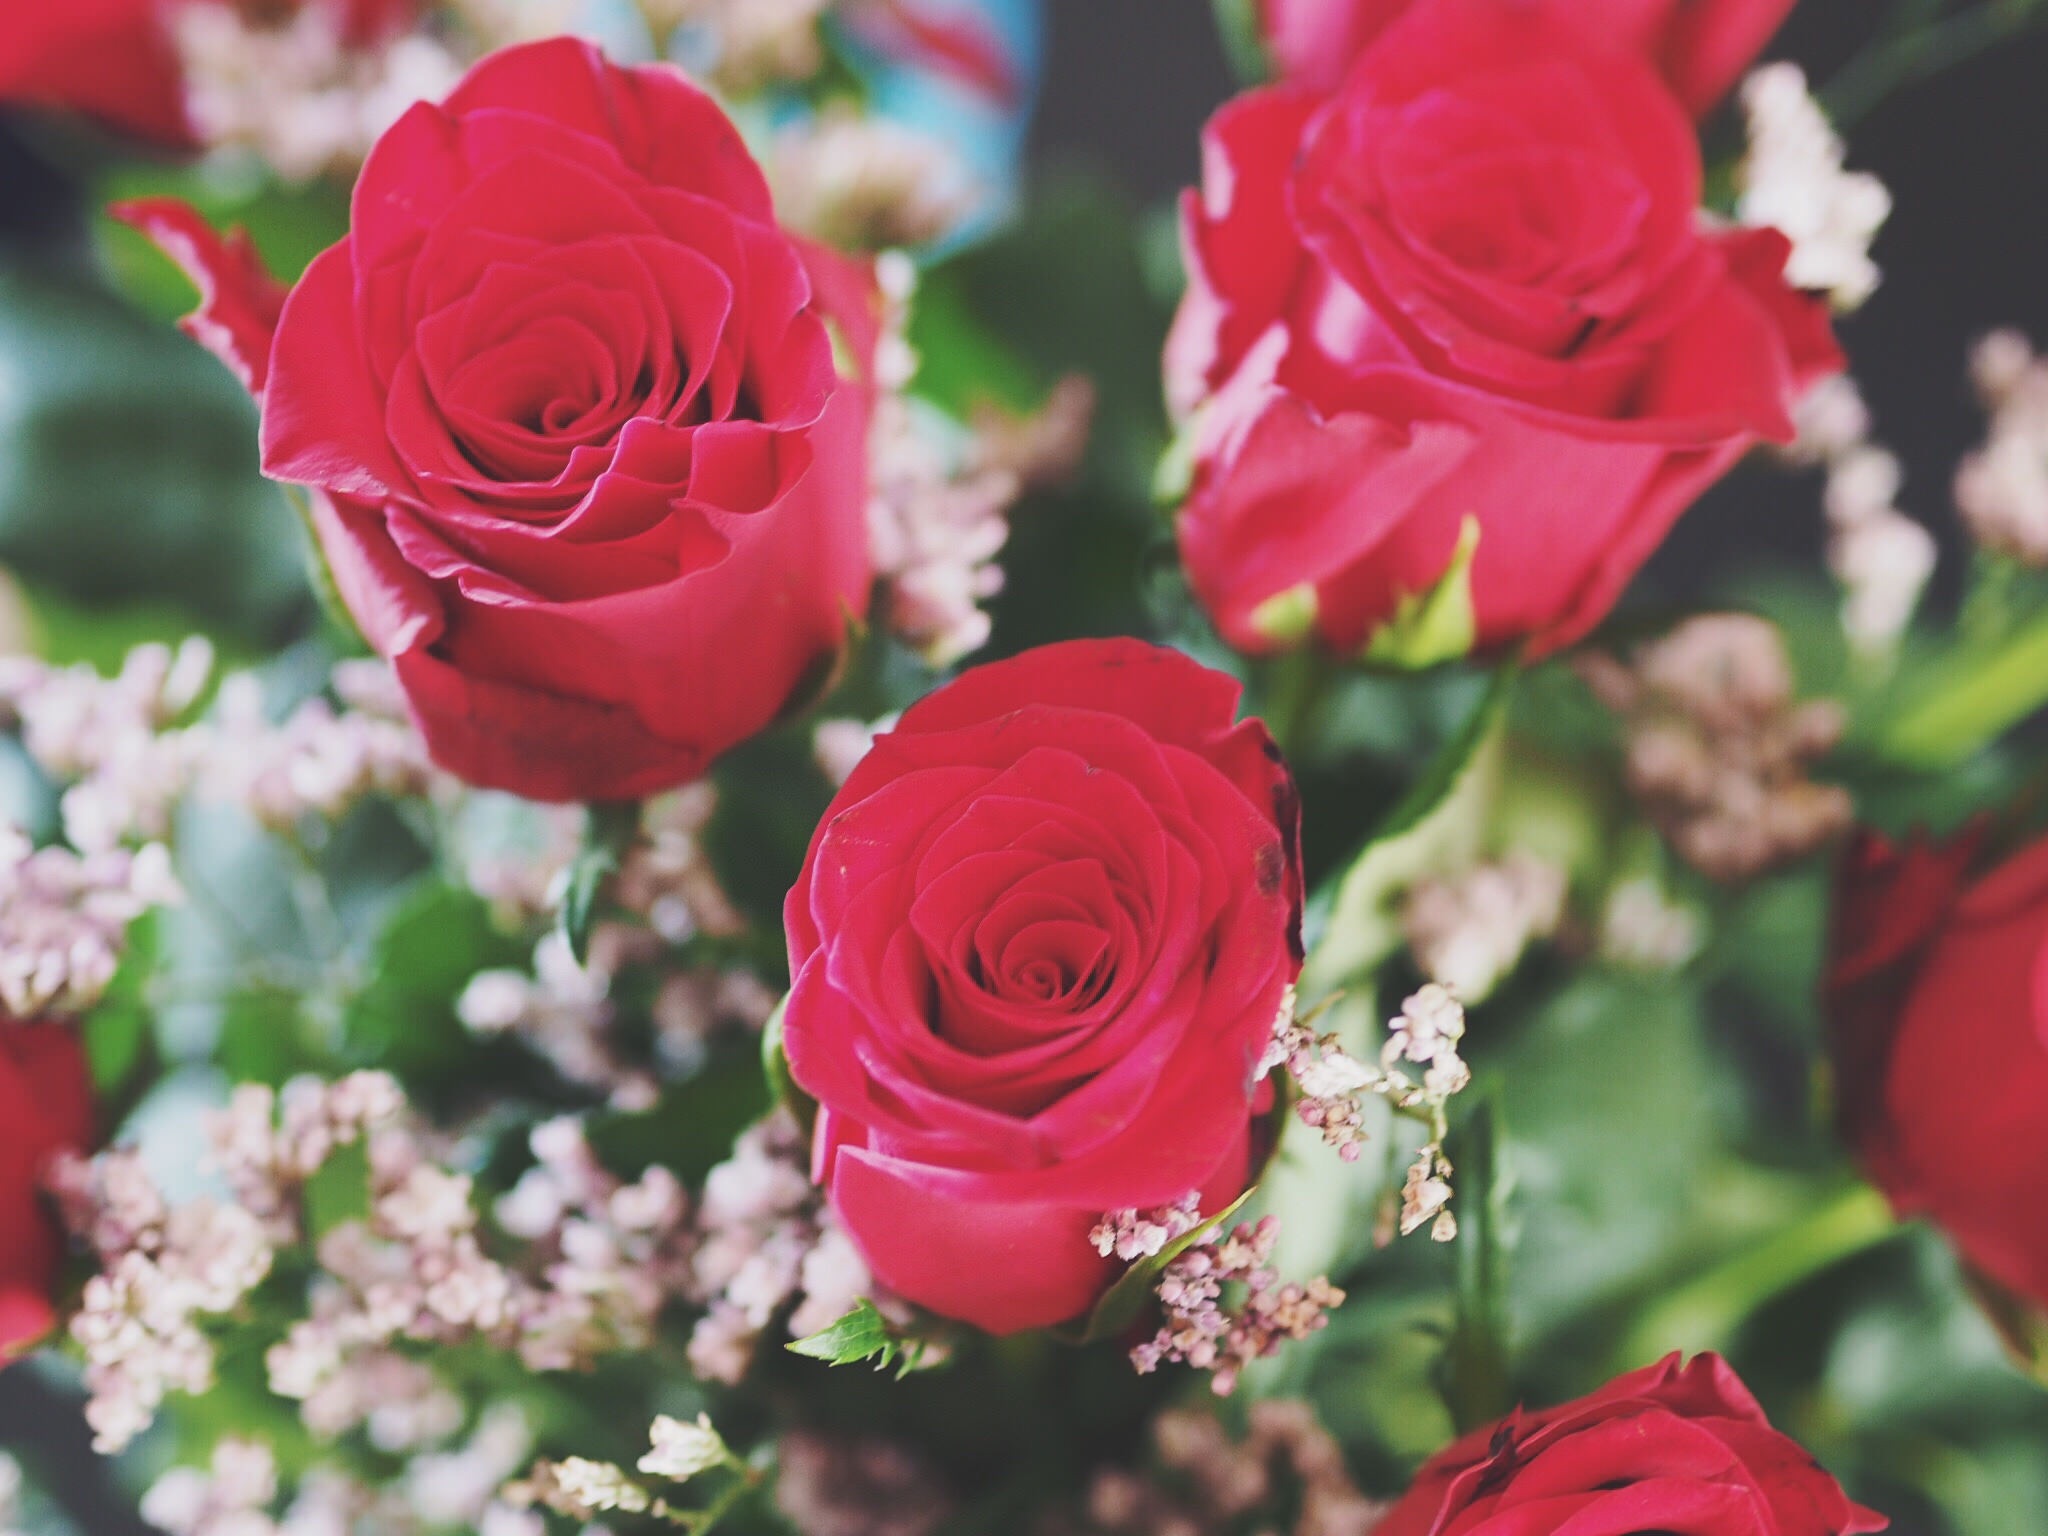
plant, flower, petal, rose, red, pink, flora, floristry, floribunda, flowering plant, garden roses, rose family, land plant, rosa centifolia, rose order